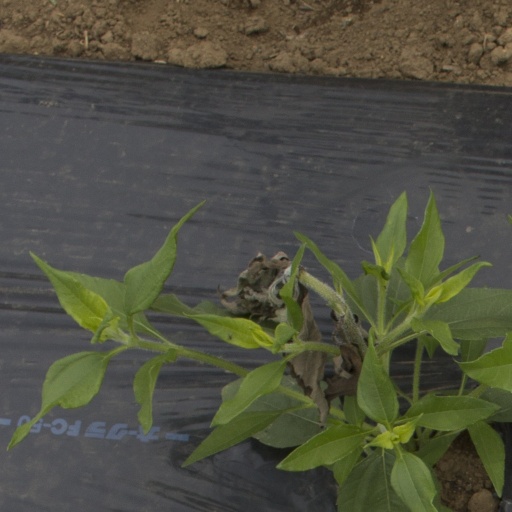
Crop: Jerusalem artichoke